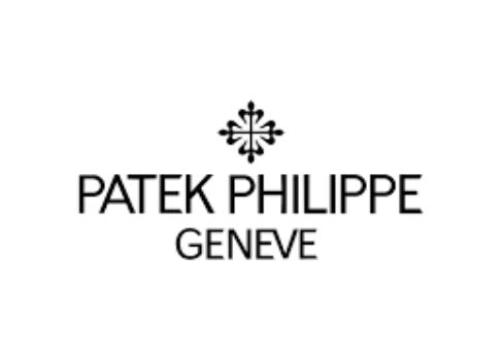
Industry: Clothes